Godless Painters

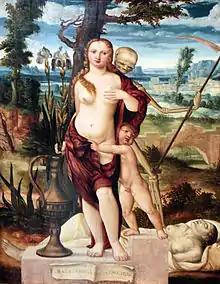
Barthel Beham, "Vanity", 1540, Hamburger Kunsthalle.

The inquest consisted of numerous interrogations concerning matters of baptism, the Eucharist, and the role of secular authorities. Imprisonment and torture were threatened, but ultimately the three were condemned to short-term exile from the city.